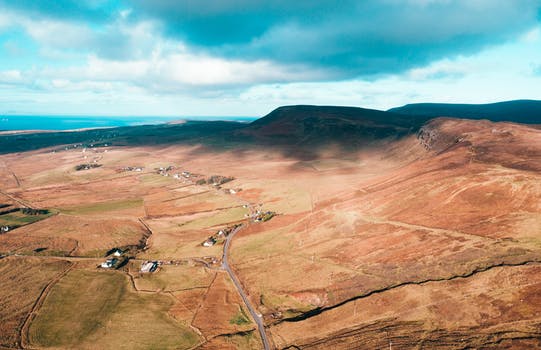
Label: No Watermark